Fulgencio Batista

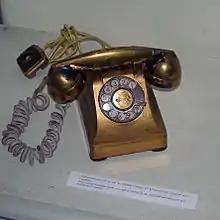
Batista's Golden Telephone is now in Havana's Museum of the Revolution as a symbol of Batista era corruption.

In 1952, Batista again ran for president. In a three-way race, Roberto Agramonte of the Orthodox Party led in all the polls, followed by Carlos Hevia of the Authentic Party. Batista's United Action coalition was running a distant third.